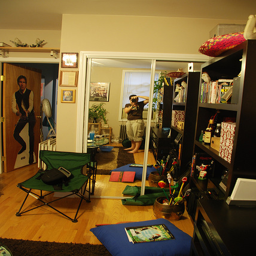
A person is taking a picture of a room with a closet and shelves.
A selfie shot in the mirrored door in a room.
A woman taking a picture of a room with her reflection in the mirror.
The person in the picture is taking a photo through a mirror.
A living room filled with furniture and a book shelf.